Political prisoners in Venezuela

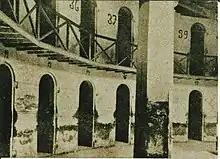
La Rotunda, one of the main prisons during the dictatorship of Juan Vicente Gómez

Throughout its history, many people have been arrested and imprisoned in Venezuela for political reasons, mainly during the dictatorship of Juan Vicente Gómez and that of Marcos Pérez Jiménez in the 20th century and during the Bolivarian Revolution in the 21st century.